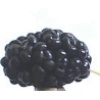
Label: mulberry